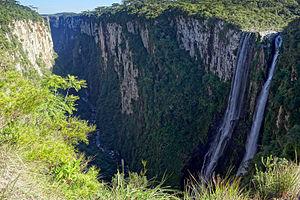
Le canyon d'Itaimbezinho (Cânion do Itaimbezinho en portugais) est un canyon du massif de la Serra Geral. Il se situe à la limite des États du Rio Grande do Sul et de Santa Catarina, au Brésil. Il s'agit de la principale curiosité naturelle du parc national d'Aparados da Serra. Le canyon a une longueur d'environ 5 800 m, avec une largeur maximale de 2 000 m et une hauteur maximale d'environ 720 m